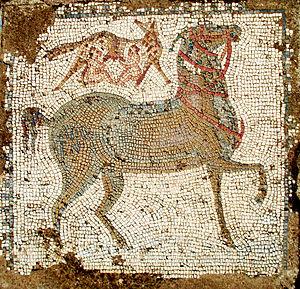
Panneau de la mosaïque des cheveaux
La mosaïque des chevaux est une mosaïque d'époque romaine, de douze mètres sur neuf environ, trouvée en 1960 sur le site archéologique de Carthage, non loin du monument énigmatique connu sous le nom d'édifice à colonnes. Elle est déplacée par la suite dans le parc archéologique des villas romaines, à proximité immédiate de la villa dite « de la volière ».